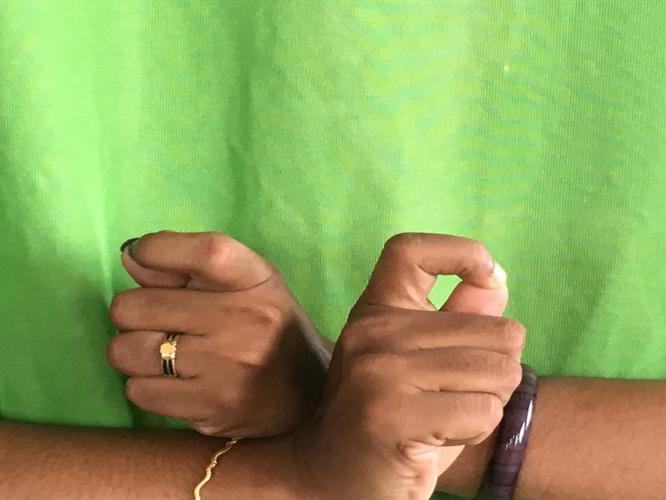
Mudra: Berunda
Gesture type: double_hand